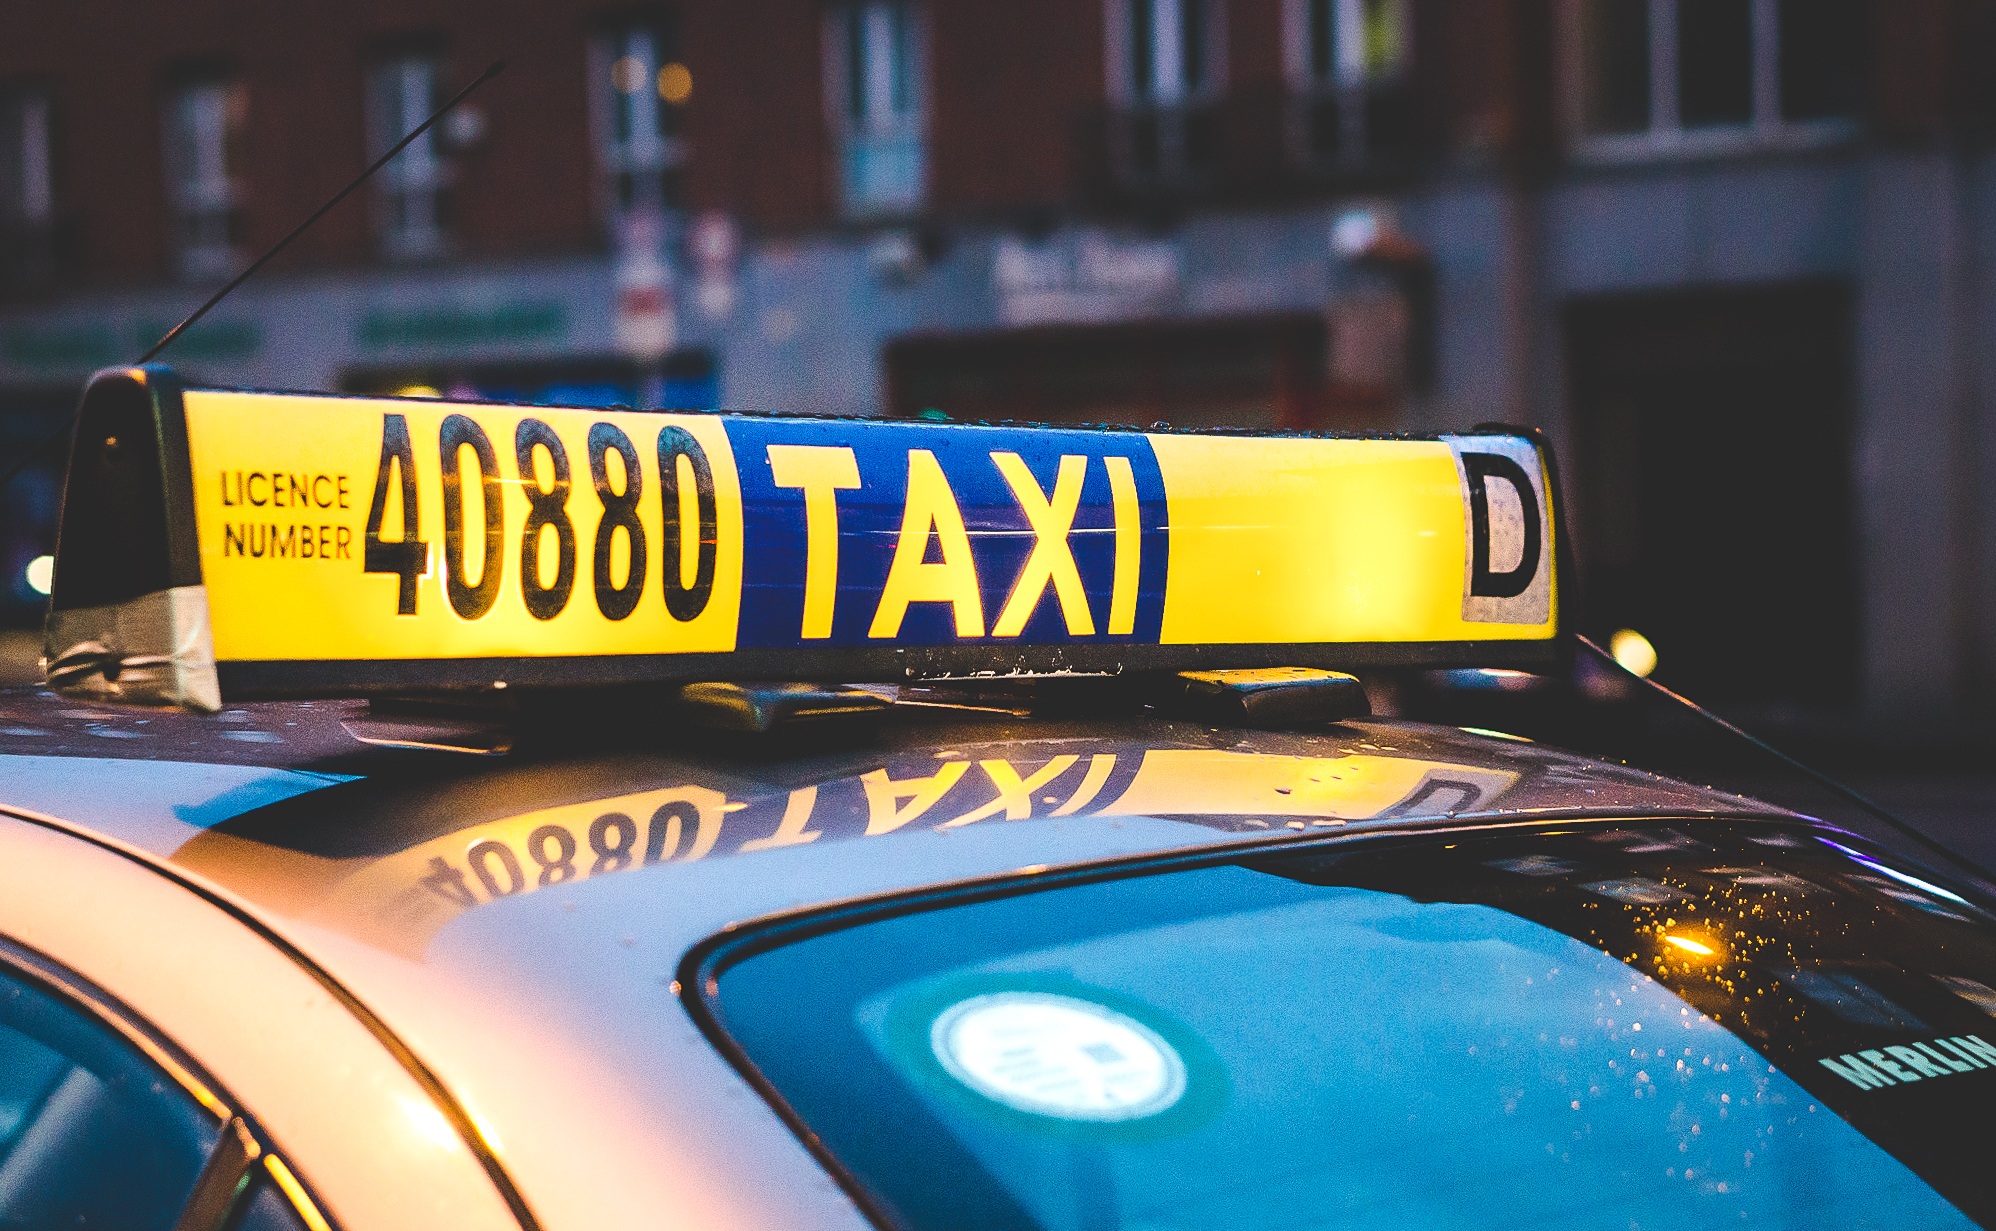
light, car, night, automobile, glass, driving, travel, taxi, cab, transport, sign, vehicle, yellow, public transportation, commuting, close up, taxicab, fare, automotive exterior, taxi cab, transportation system